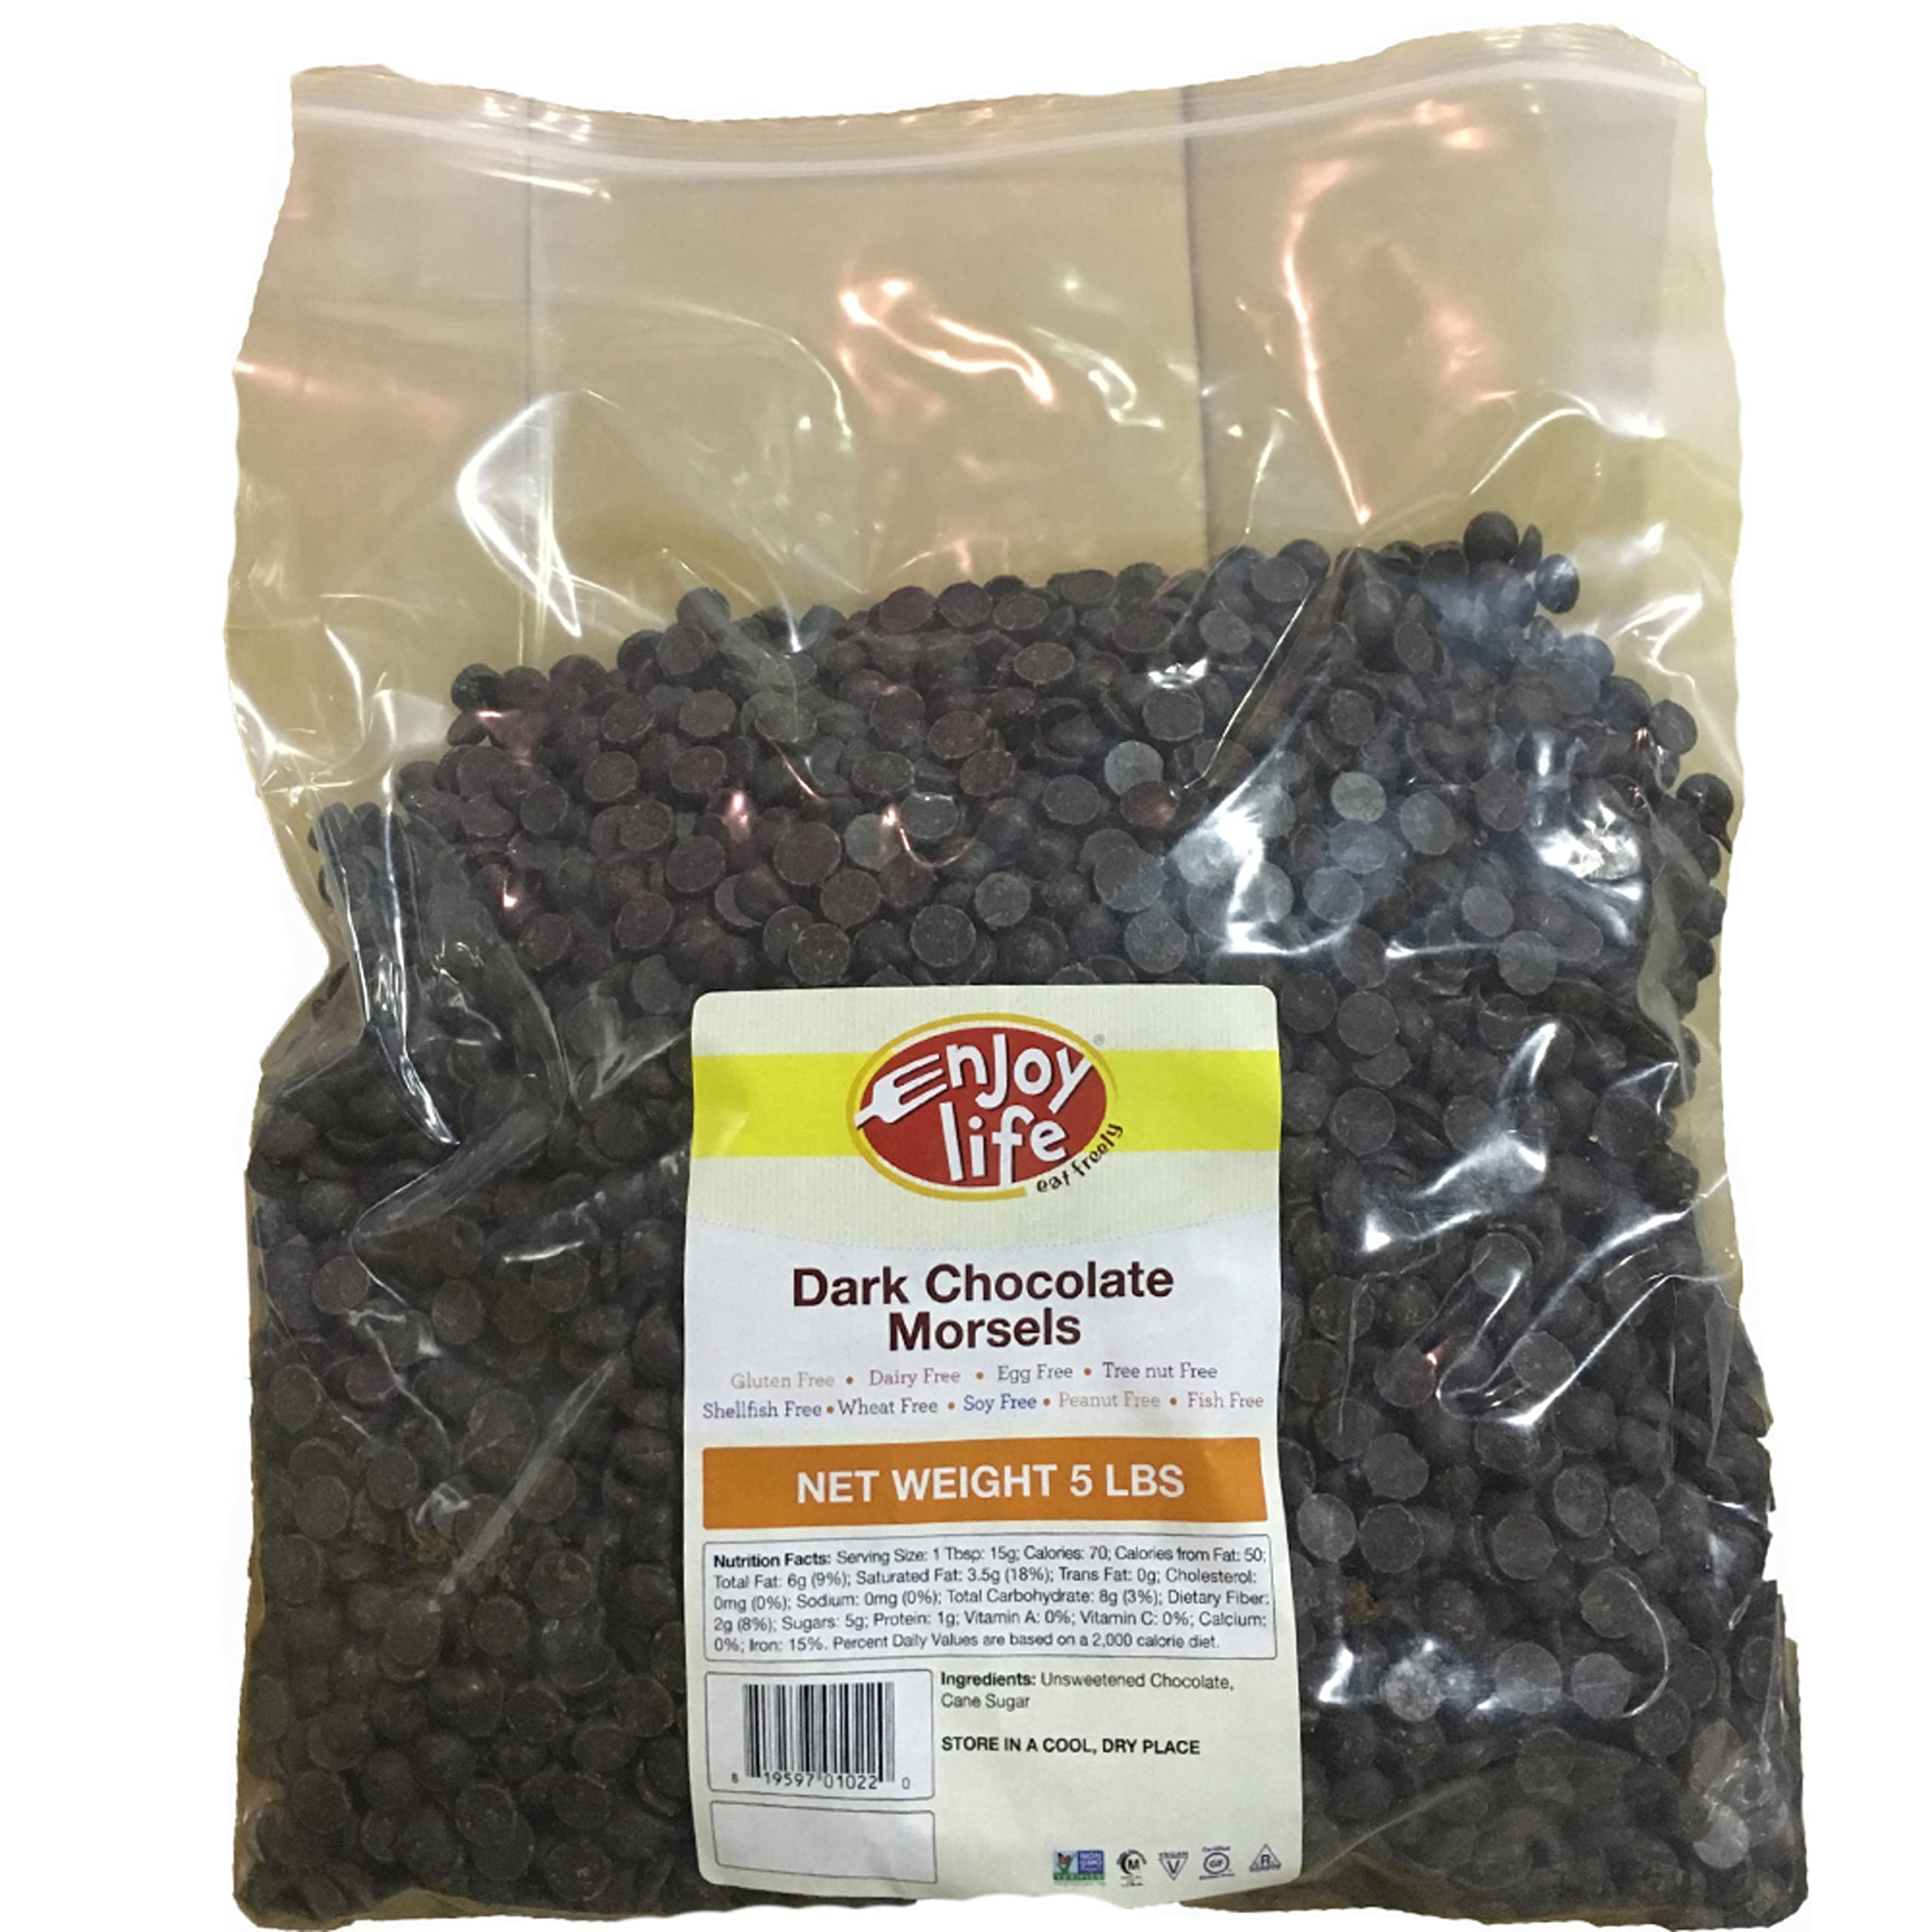
Item Name: Enjoy Life Bulk Dark Chocolate Morsels, Vegan, Dairy Free, Gluten Free, Nut Free, Kosher, Soy Free, Allergy Friendly, 5 lb
Bullet Point 1: 20 lbs of bulk dark chocolate morsels delivered in four 5 lb bags appropriate for food service
Bullet Point 2: Dark baking chocolate morsels that are made in a dedicated nut-free and gluten-free facility, making these chocolate treats safe for schools
Bullet Point 3: Certified gluten-free and Non-GMO Project Verified baking chocolate chips are also vegan and kosher for a worry-free snack, dessert or breakfast addition
Bullet Point 4: Larger, indulgent dairy free chocolate chips that are perfect for melting, treating yourself or as bakers chocolate for making delicious snacks and desserts that are safe enough to share, but good enough not to
Bullet Point 5: All Enjoy Life products are certified gluten free, and are also wheat free, peanut free, tree nut free, dairy free, casein free, soy free, egg free, sesame free, mustard free, lupin free, added sulfites free, fish free, shellfish free, and crustacean free
Value: 80.0
Unit: Ounce

Price: 7.49